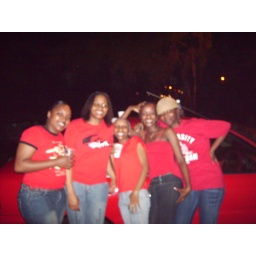
ladies in red at the beach